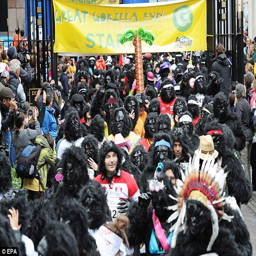
go bananas : people took part